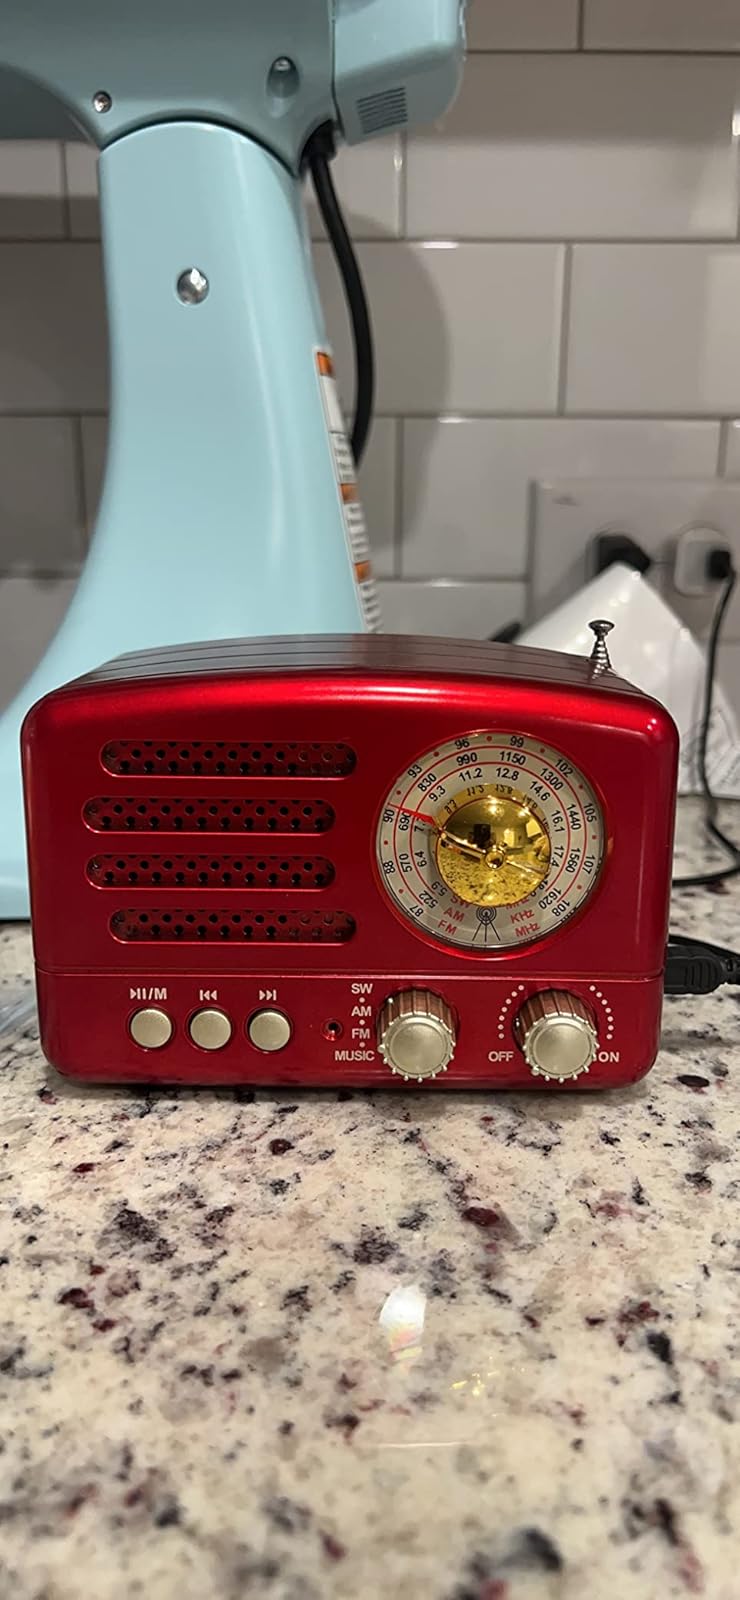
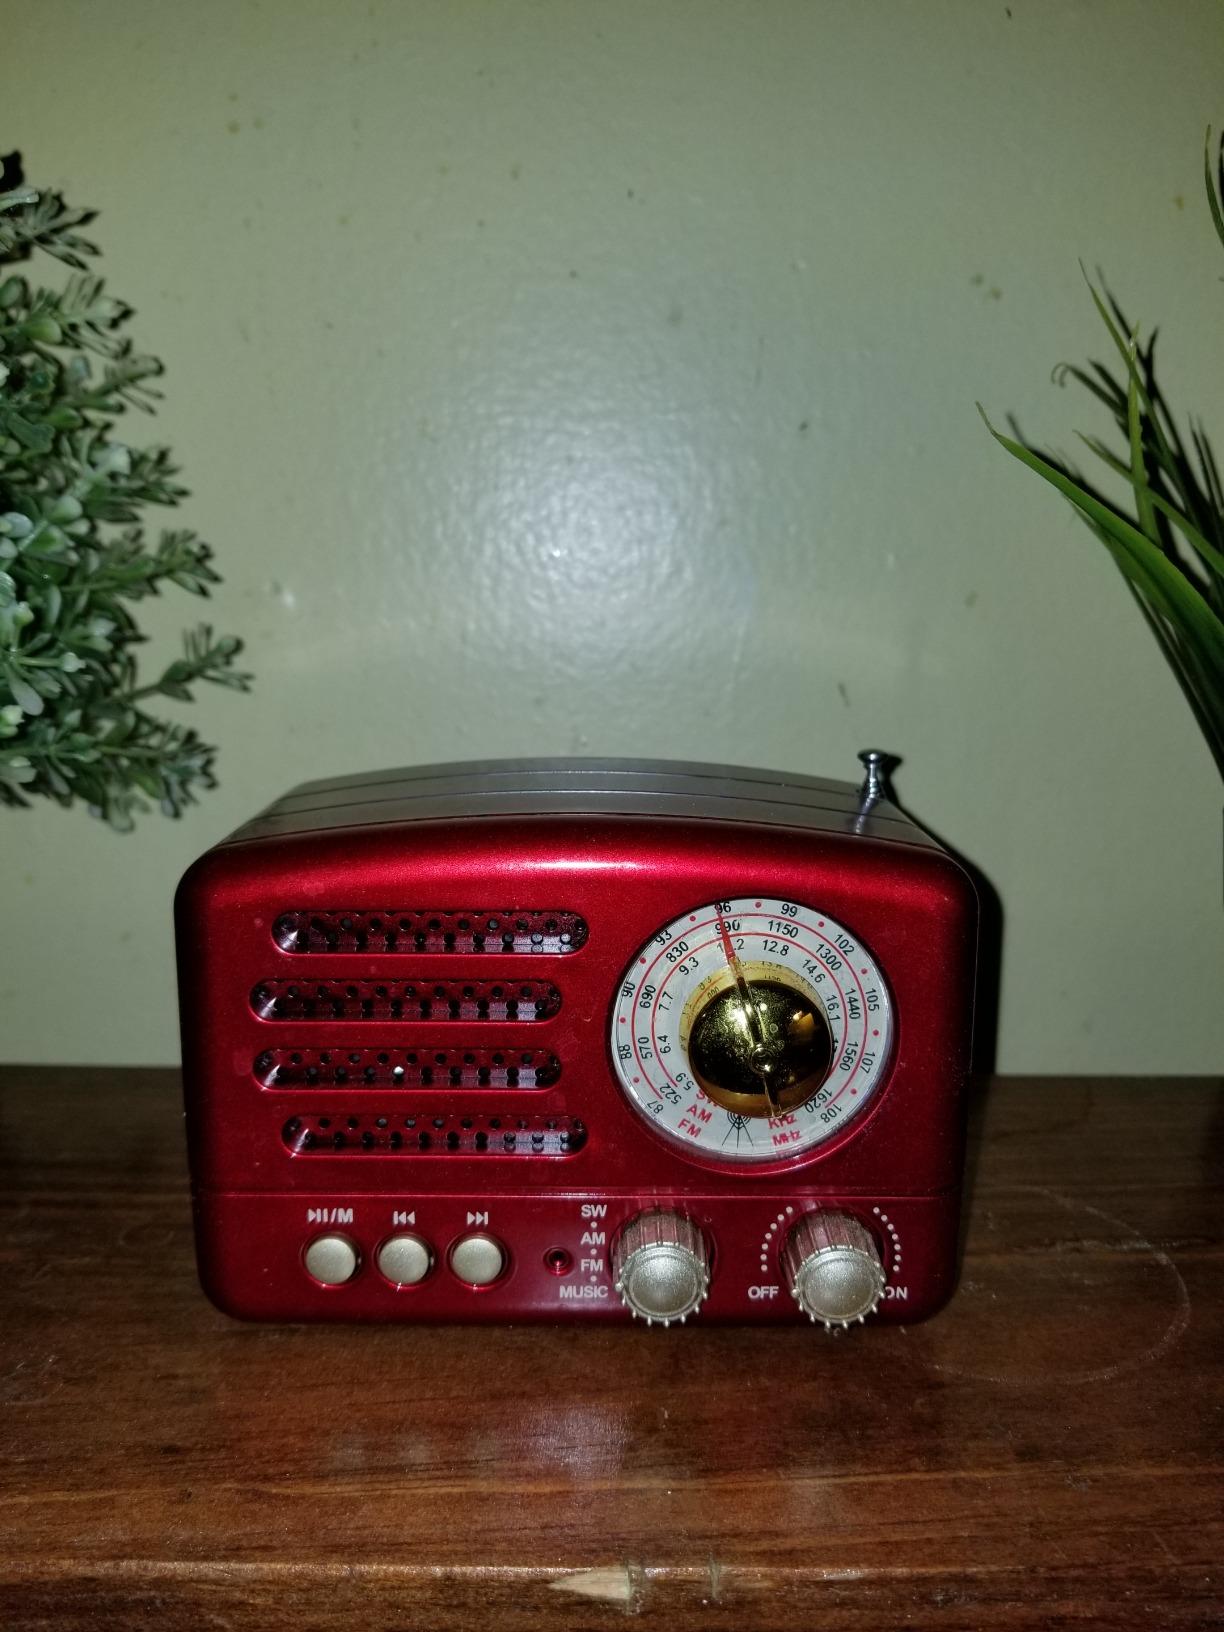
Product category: radio
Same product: yes